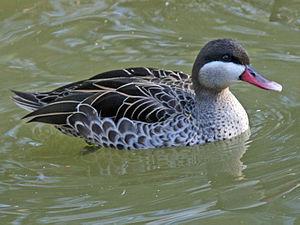
Le genre Anas compte une soixantaine d'espèces d'oiseaux aquatiques appelés canards et sarcelles. Ce genre est probablement paraphylétique. Ces espèces disposent d'une barre de couleur iridescente sur la partie extérieur de leur ailes, cette barre, appelée miroir, est un bon moyen d'identification.